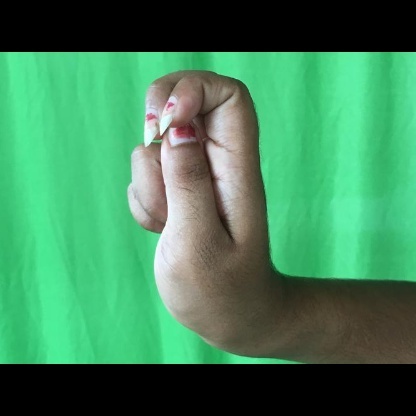
Mudra: Katakamukha